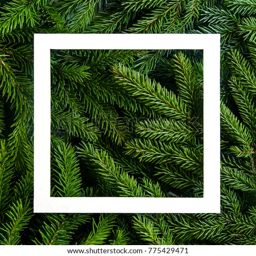
christmas frame on the background of the christmas tree , new year theme .